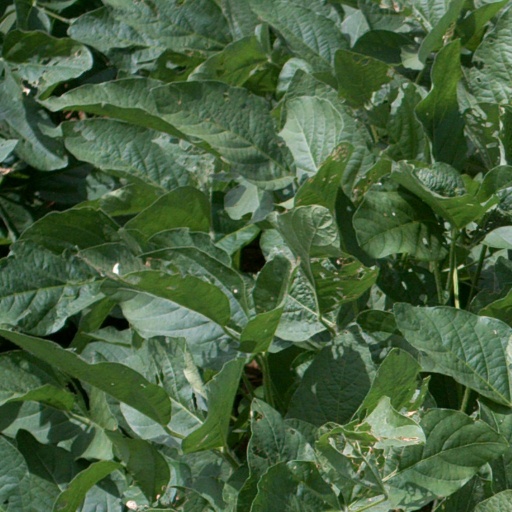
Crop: soybean